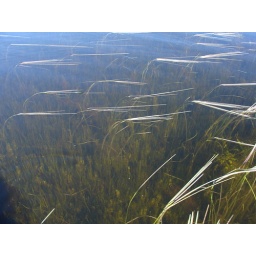
No fish in this lake